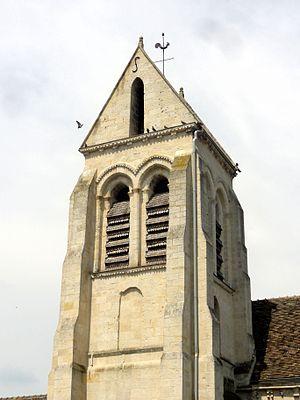
Clocher.
L'église Notre-Dame de Pondron est une église catholique paroissiale située à Fresnoy-la-Rivière, dans l'Oise, en France. Elle est, pour l'essentiel, de style gothique primitif, et a été édifiée en deux campagnes rapprochées, entre la fin du XIIᵉ et le début du XIIIᵉ siècle, en réutilisant les murs latéraux d'une vieille nef romane du début du XIIᵉ siècle, qui a été prolongée vers l'ouest et munie d'un nouveau portail. L'église Notre-Dame fournit notamment un exemple d'un petit chœur carré de deux courtes travées à clocher en bâtière latéral ; avec une chapelle à niche d'autel dans la base du clocher ; un chevet initialement éclairé par une unique fenêtre ; des formerets retombant sur des culs-de-lampe sculptés de têtes humaines ; et une bâtière du clocher disposé perpendiculairement à l'axe de l'édifice. Le clocher central est la règle dans la région, et les chevets plats sont le plus souvent ajourés d'un triplet. L'on note également des partis archaïsants, notamment l'emploi de contreforts plats d'allure romane et de baies en plein cintre encore au début du XIIIᵉ siècle.